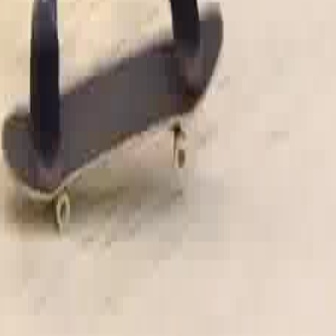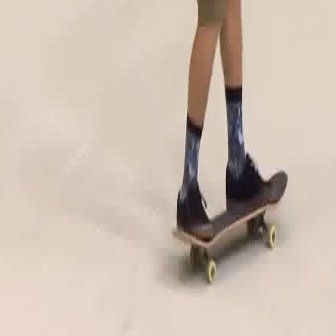
  Please identify the target specified by the bounding box [2,6,222,227] in the first image and locate it in the second image. Return the coordinates in [x_min,y_min,x_max,y_max] format.
Answer: [172,168,287,283]